Pope Pius XI

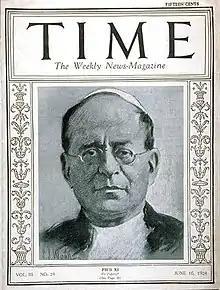
"Time" cover, 16 June 1924

Pius XI's first encyclical as pope was directly related to his aim of Christianizing all aspects of increasingly secular societies. "Ubi arcano", promulgated in December 1922, inaugurated the "Catholic Action" movement.